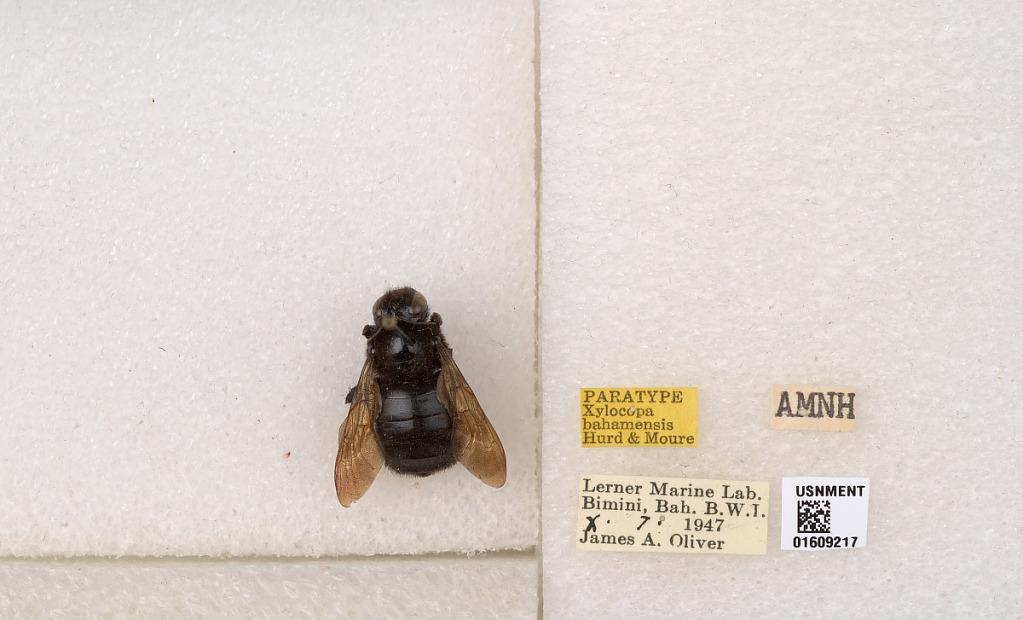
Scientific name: Xylocopa (Neoxylocopa) bahamensis Moure & Hurd
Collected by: J. Oliver
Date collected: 1947-10-7
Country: Bahamas
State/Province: Bimini
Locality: Lerner Marine Lab, Bimini
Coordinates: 25.7757, -79.2617